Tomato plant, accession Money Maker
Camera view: tilt-top (135 deg); turntable rotation: 270 degrees
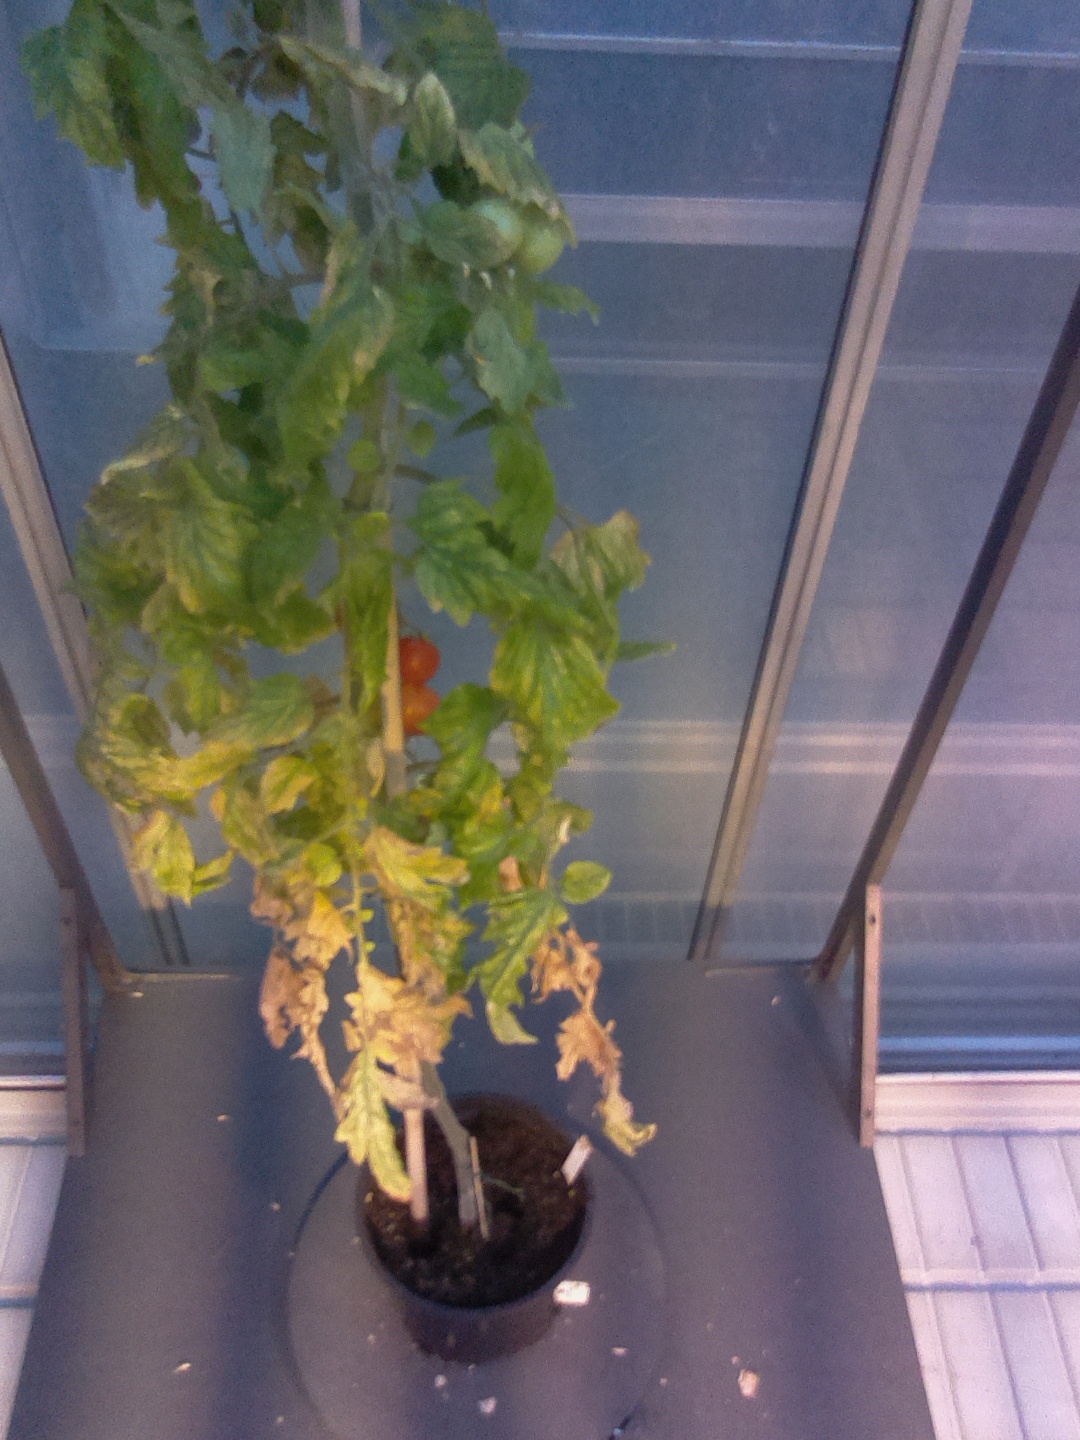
BBCH growth stage 83: 30%-40% of fruits show typical fully ripe color